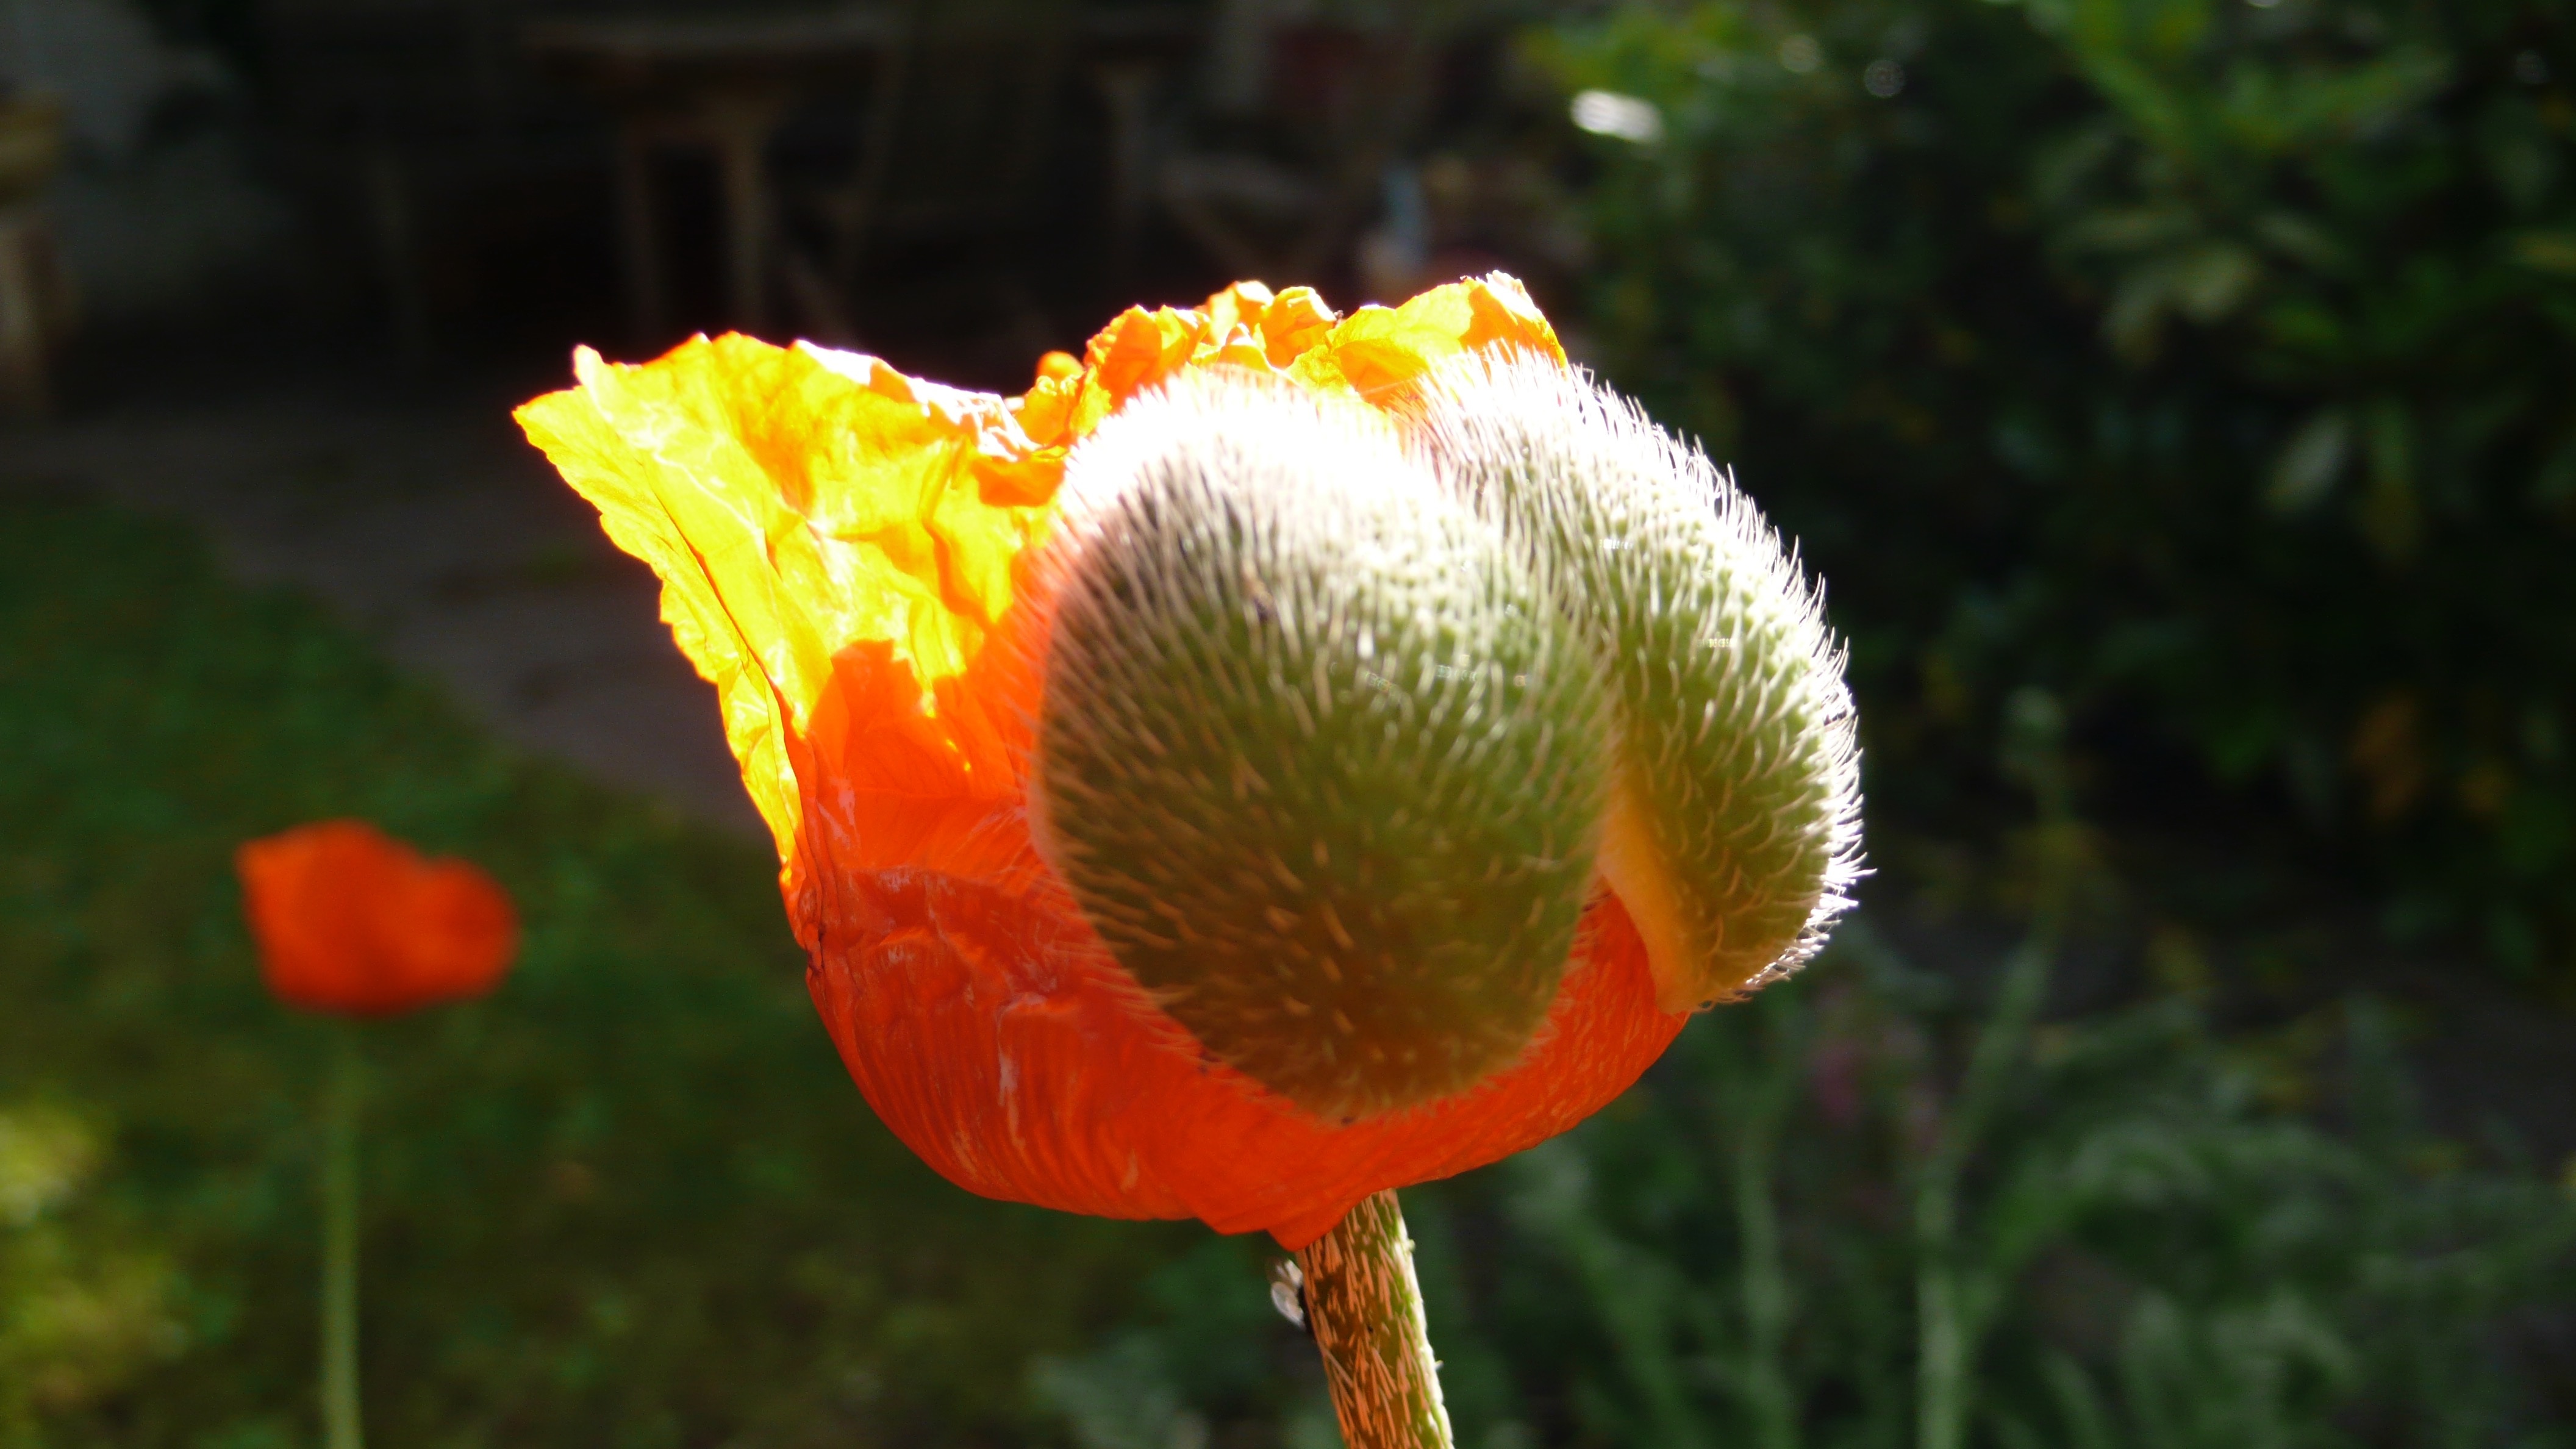
plant, flower, petal, botany, yellow, flora, wildflower, poppy, macro photography, flowering plant, plant stem, land plant, poppy family